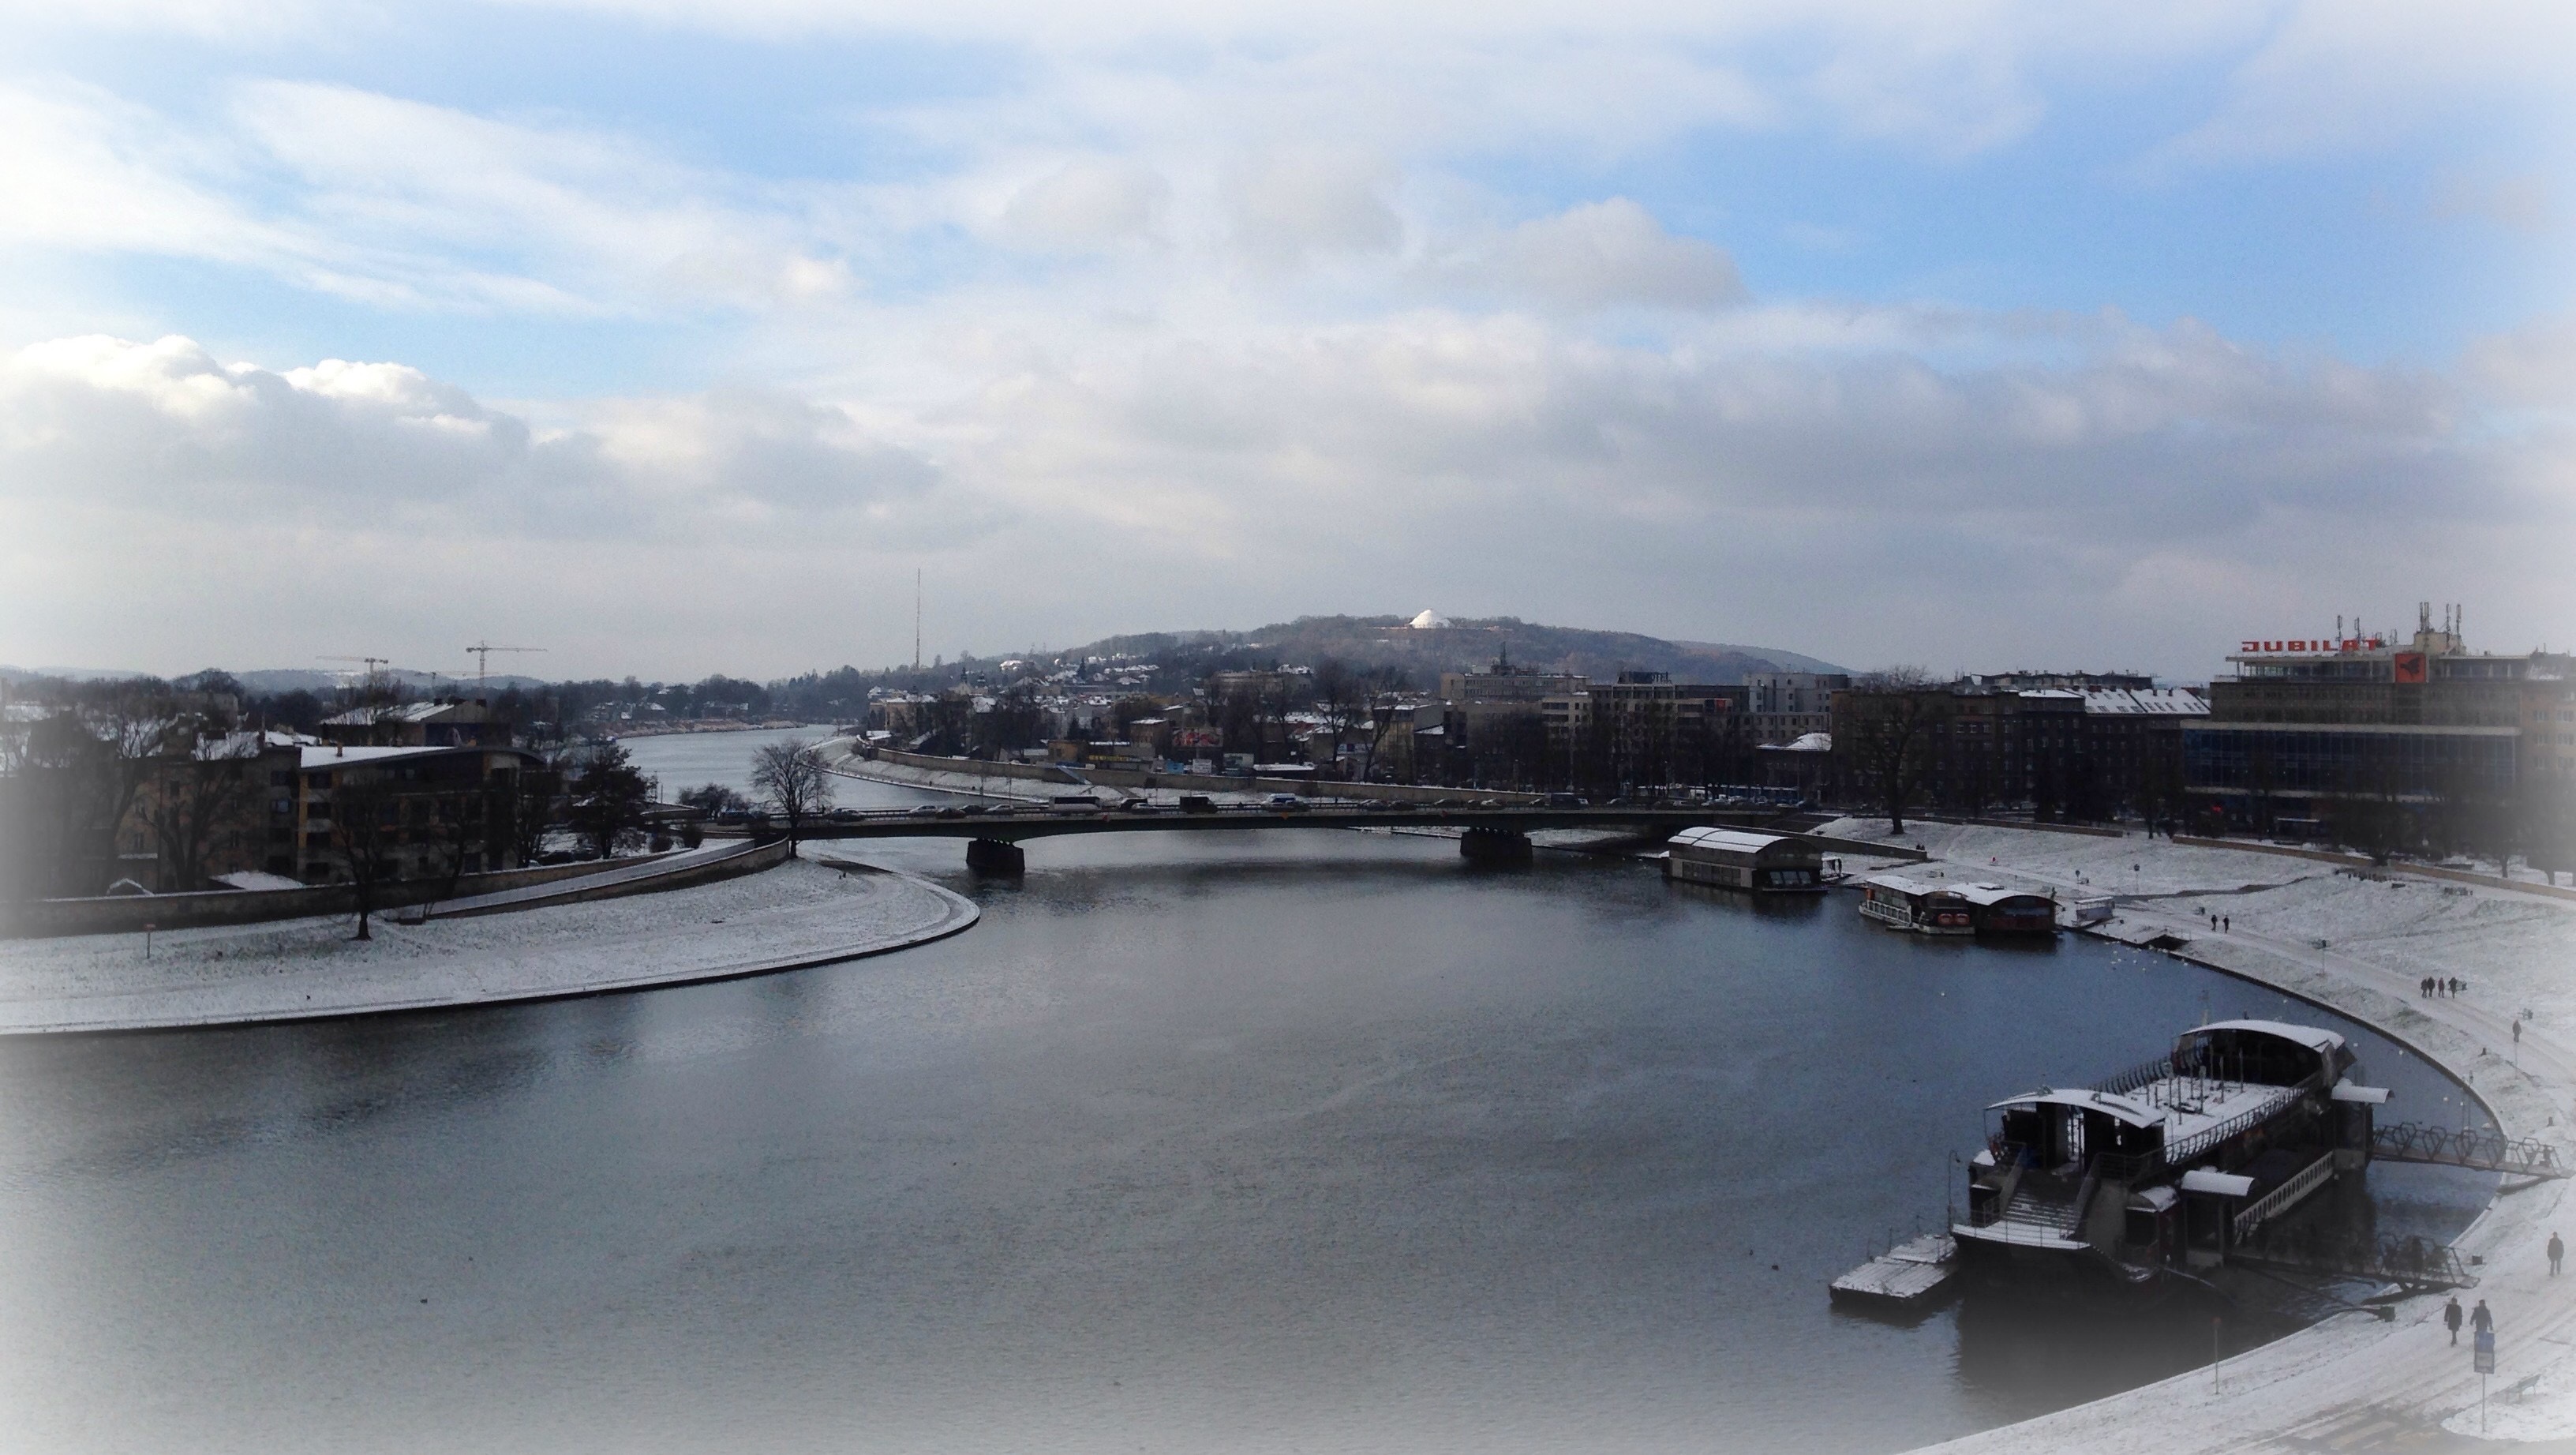
sea, water, snow, winter, dock, boat, lake, view, river, ice, reflection, vehicle, weather, bay, harbor, marina, waterway, poland, watercraft, krakow, wisla, kosciuszko mound